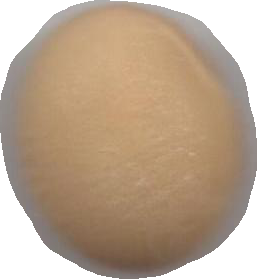
Variety: Grobogan